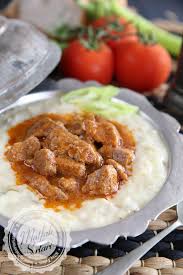
Yemek: hunkar_begendi